St. Mary's Church (Norwich, Connecticut)

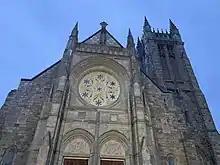

St. Mary Church is one of two constituent Roman Catholic parish churches in Norwich, CT, USA. Along with Saints Peter and Paul Church, the two parishes represent the Joint Norwich Catholic Cluster. Fr. Robert Washabaugh administer each parish, along with associate deacons and staff.